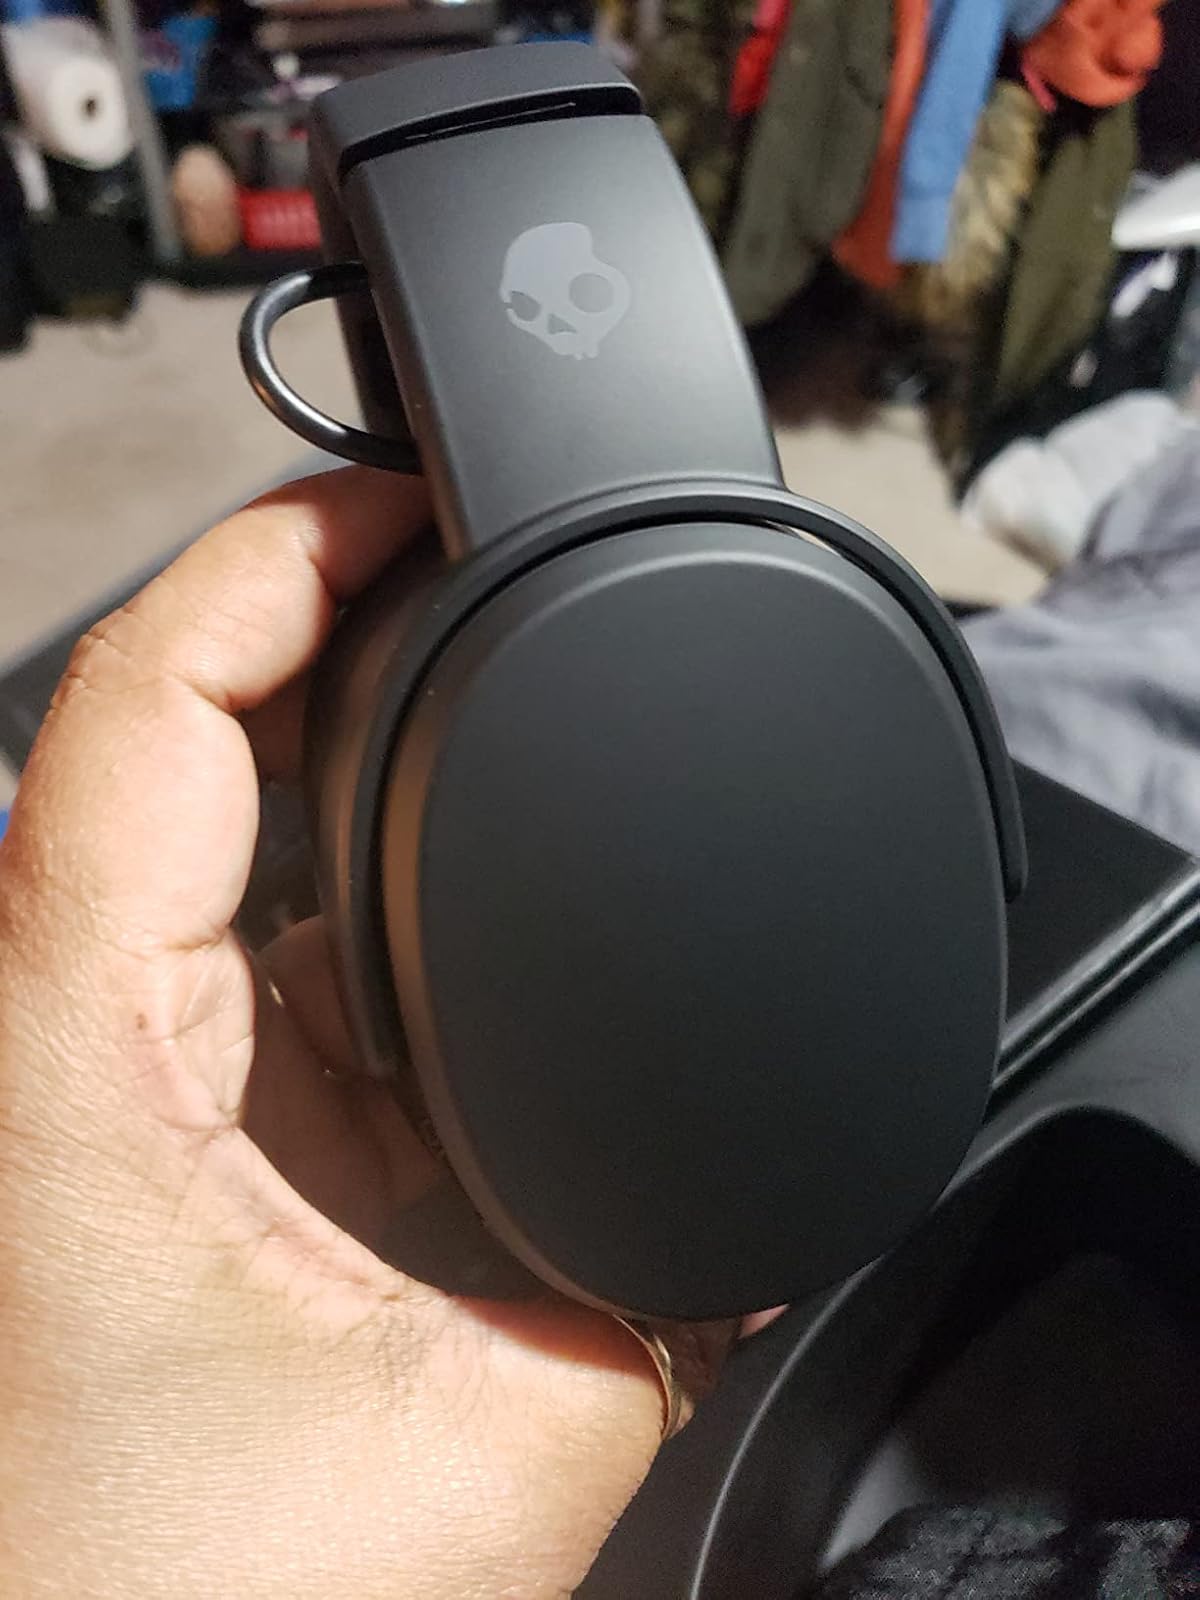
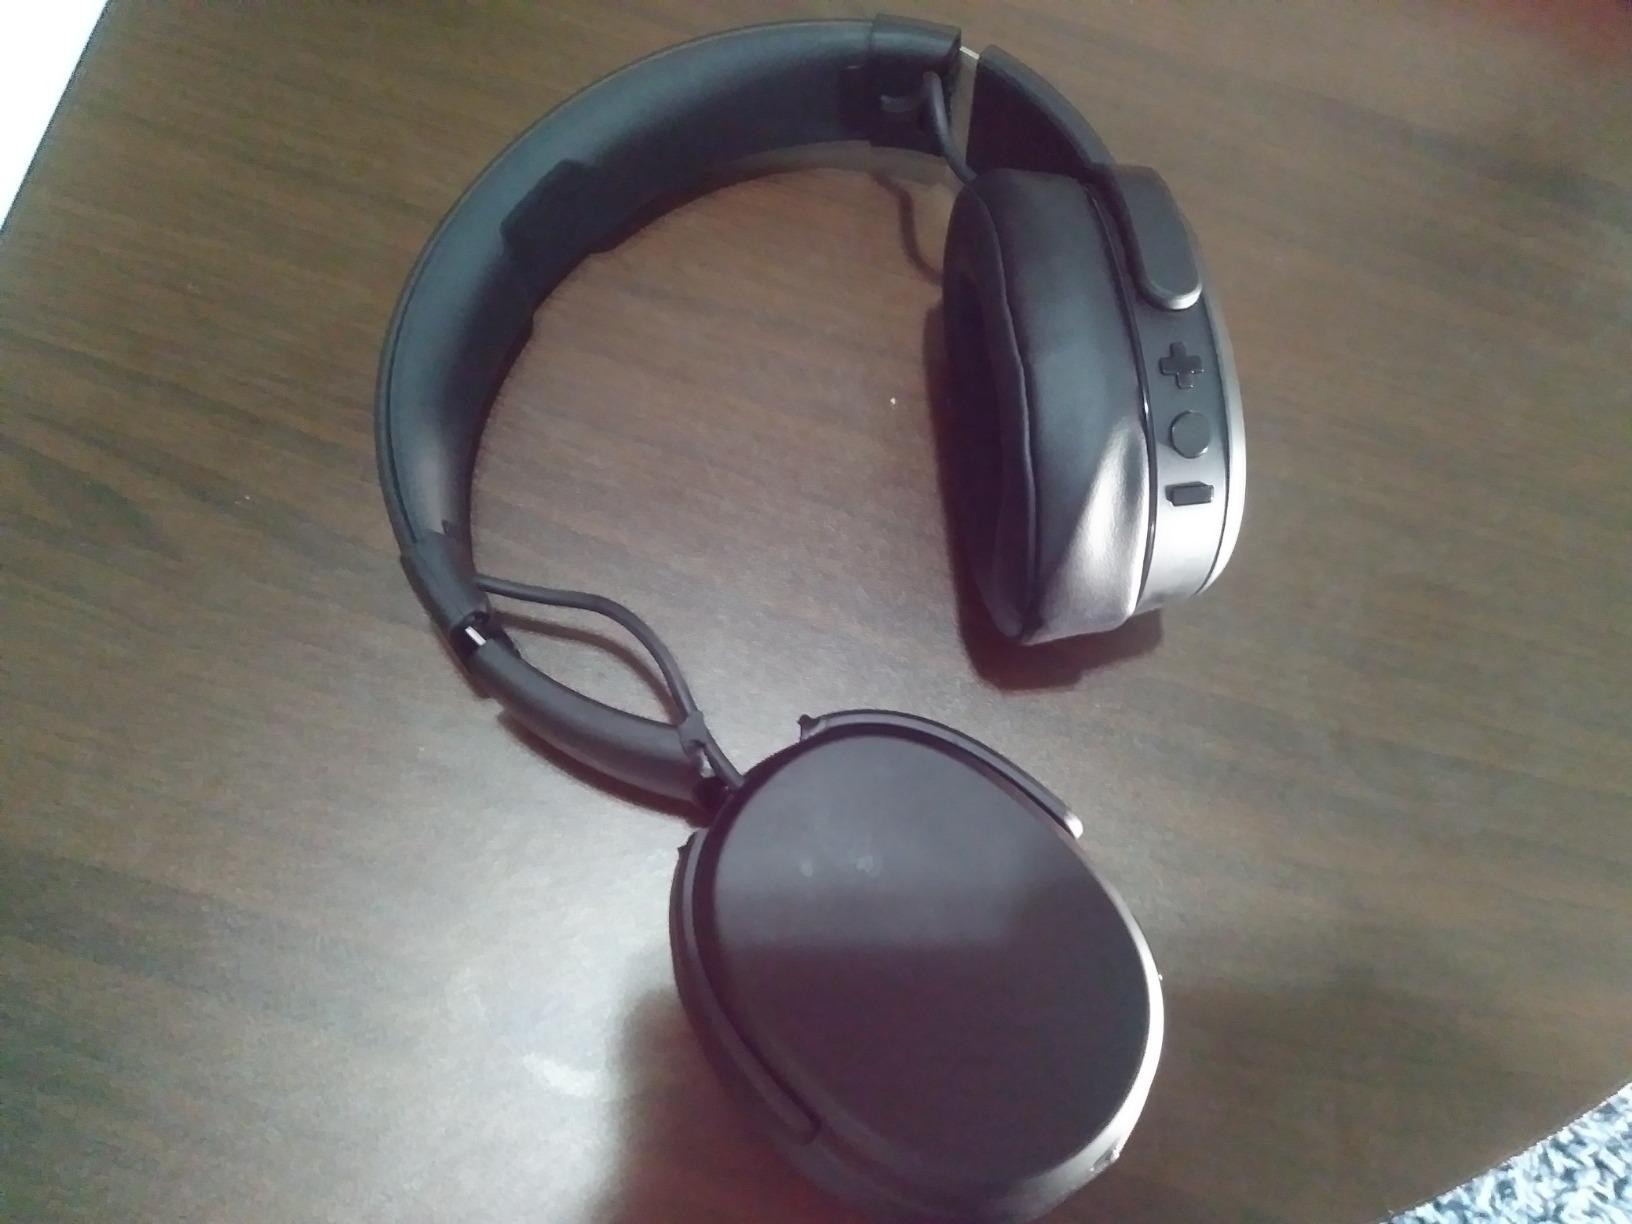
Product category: headphones
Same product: yes